Twrcelyn

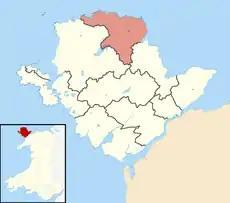
Twrcelyn ward location on Anglesey

Twrcelyn is an electoral ward in the north of Anglesey, Wales. It includes the communities of Amlwch, Llanbadrig, Llaneilian, and Rhosybol. Twrcelyn elects three county councillors to the Isle of Anglesey County Council.